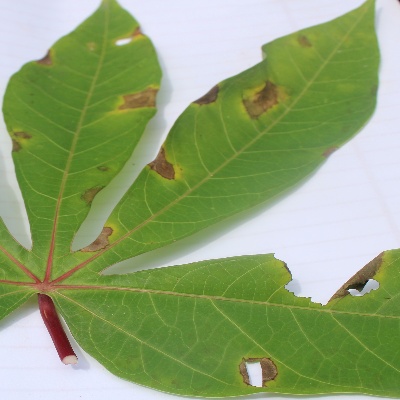
Crop: Cassava
Condition: brown spot